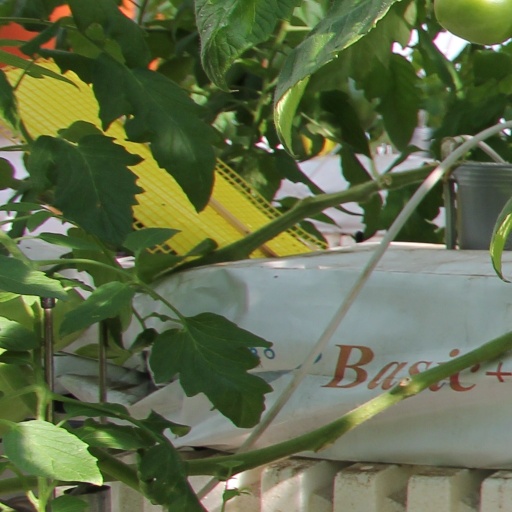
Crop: tomato